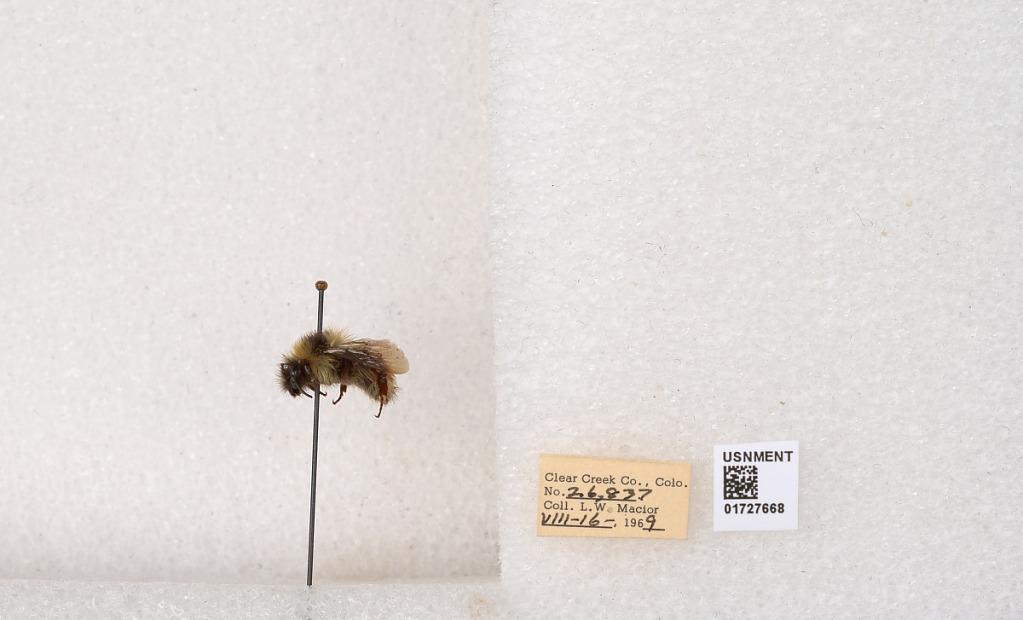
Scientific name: Bombus (Pyrobombus) sylvicola Kirby
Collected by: L. Macior
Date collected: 1969-8-16
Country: United States
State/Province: Colorado
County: Clear Creek
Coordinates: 39.7006, -105.694